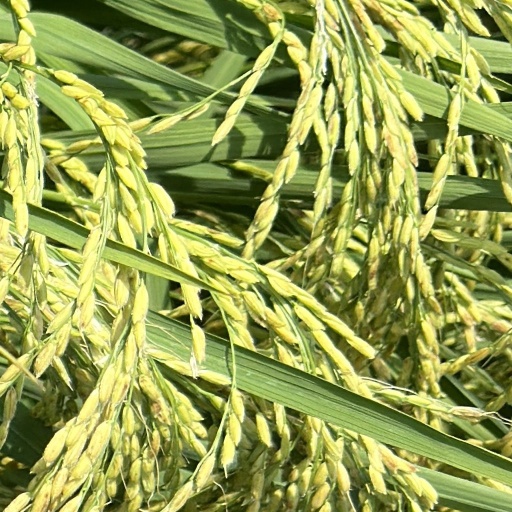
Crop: rice